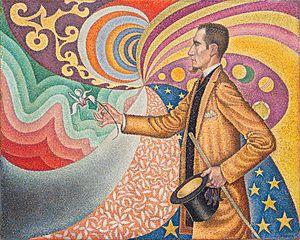
Félix Fénéon, né à Turin le 29 juin 1861 et mort à Châtenay-Malabry le 29 février 1944, est un critique d'art, journaliste, collectionneur d'art et directeur de revues français.